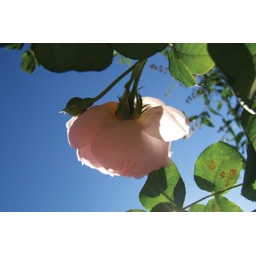
Rose against blue sky